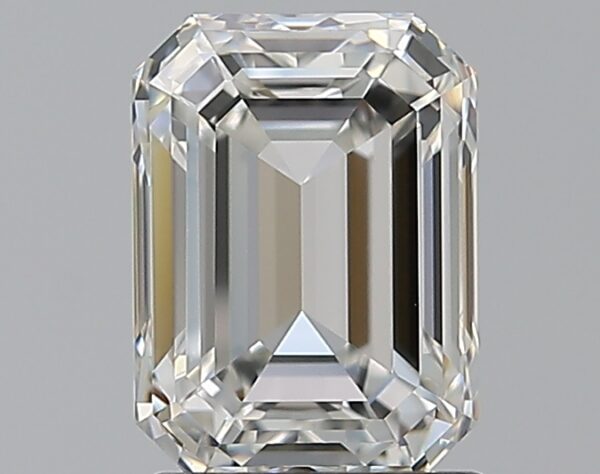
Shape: emerald
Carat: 1.71
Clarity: VVS2
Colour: G
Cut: EX
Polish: EX
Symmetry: EX
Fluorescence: M
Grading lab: GIA
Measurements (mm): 7.62 x 5.6 x 3.85